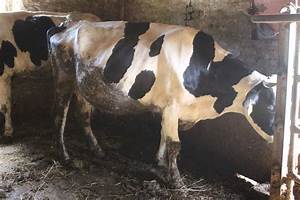
Label: cow